List of Bangladesh Premier League centuries

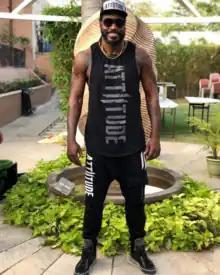
Chris Gayle holds the record of scoring most number of centuries (5) in BPL

In cricket, a batsman reaches a century when he scores 100 or more runs in a single innings. A century is regarded as a landmark score for a batsman, and his number of centuries is generally recorded in his career statistics. The Bangladesh Premier League (BPL) is a professional Twenty20 cricket league in Bangladesh which has been held annually since its first season in 2012. Though Following the match fixing scandal, the league was not played in the year 2014. It started again at year 2015, the third season of this tournament. In the ten seasons played, thirty centuries have been made by twenty four different players.